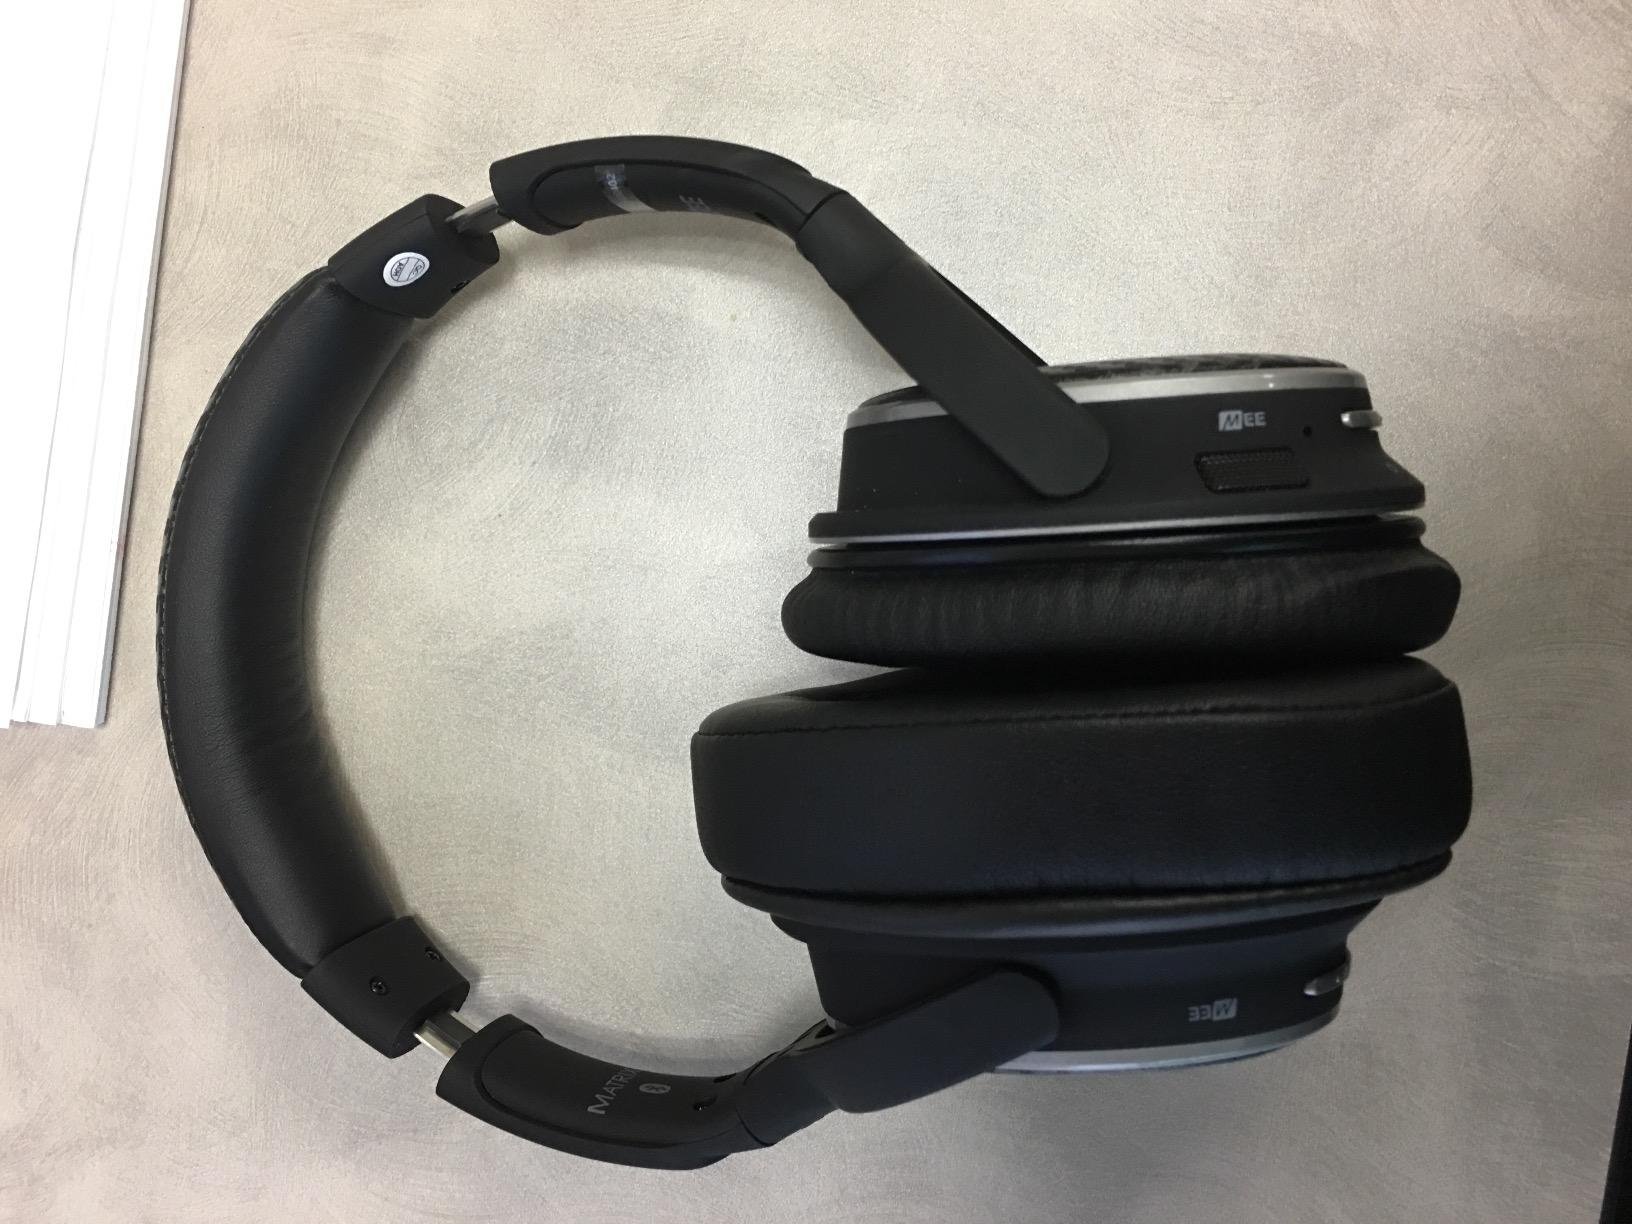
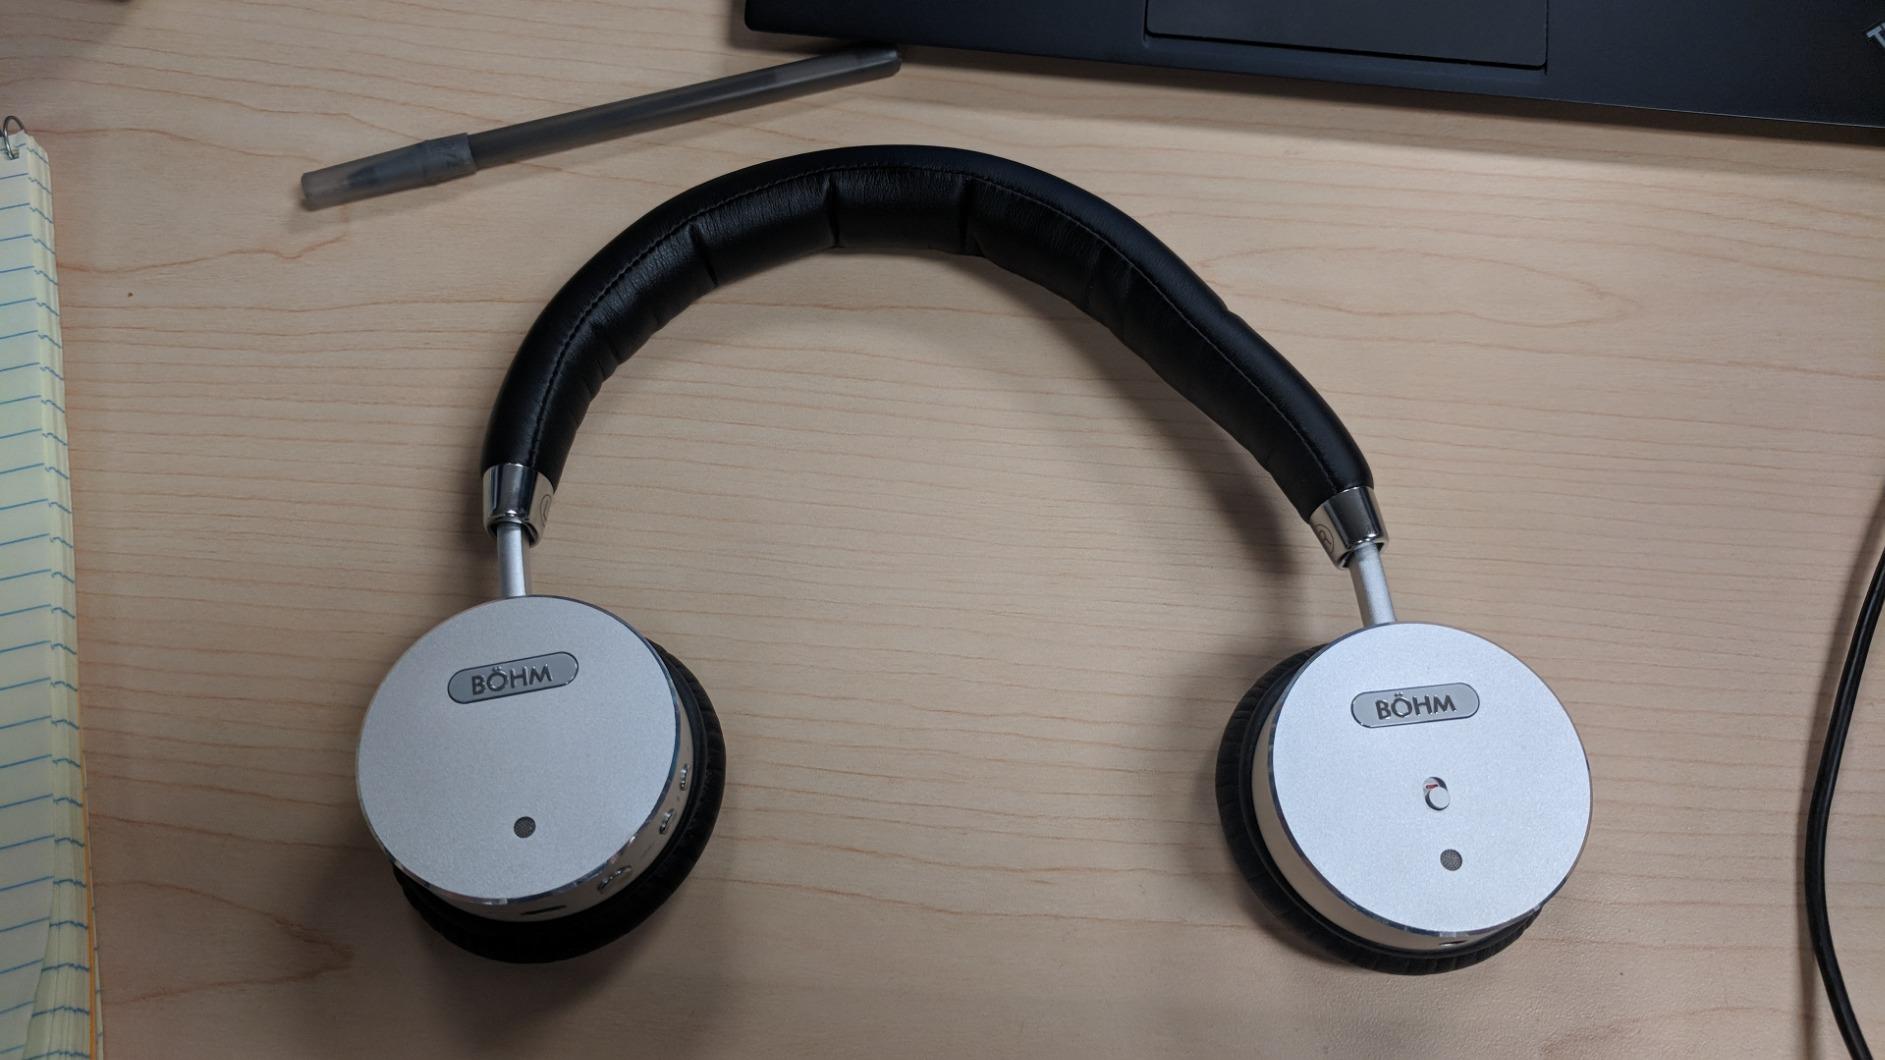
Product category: headphones
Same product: no